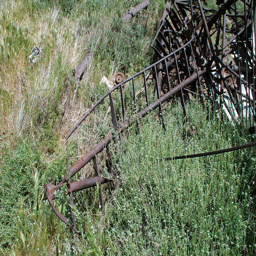
the fin buried in the grass .